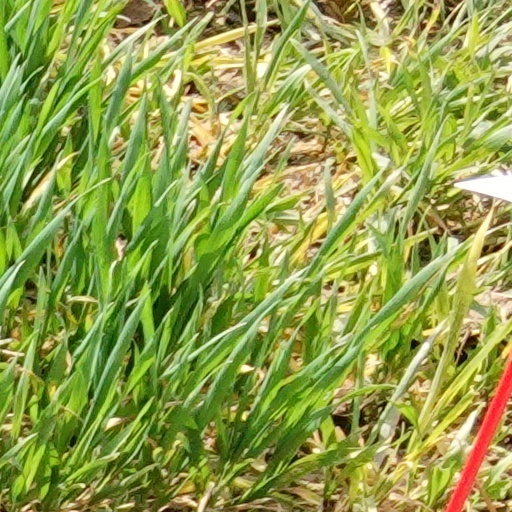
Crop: wheat